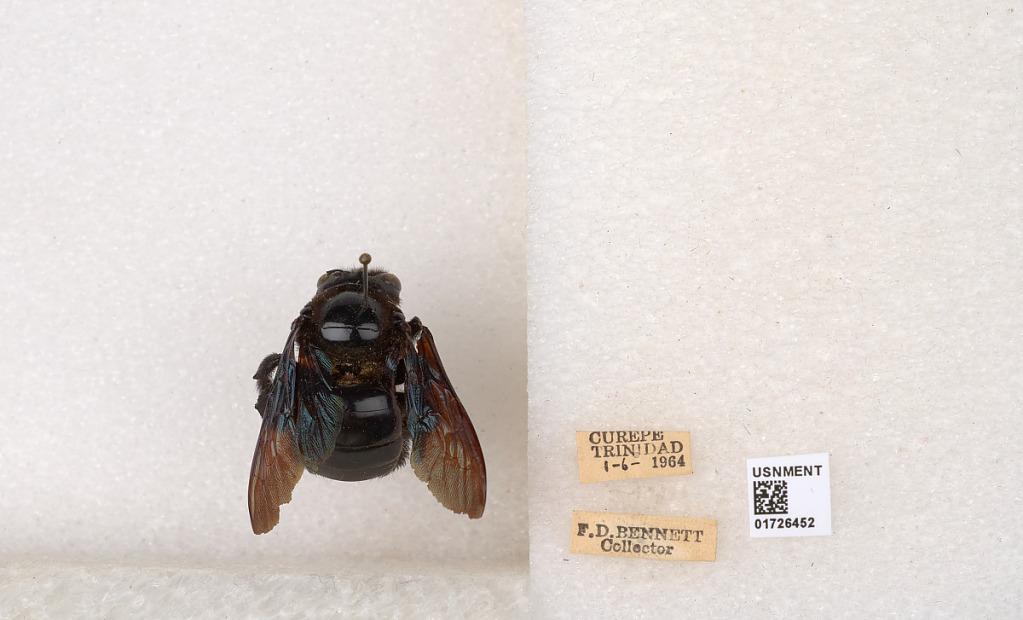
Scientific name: Xylocopa (Neoxylocopa) frontalis (Olivier)
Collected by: F. Bennett
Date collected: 1964-1-6
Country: Trinidad and Tobago
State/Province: Tunapuna/Piarco
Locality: Curepe